Fredrik Franson

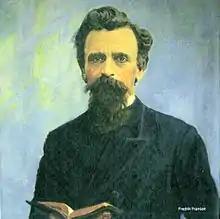
Fredrik Franson

Fredrik Franson (June 17, 1852 – August 2, 1908) was a Swedish-born American evangelical theologian, founder of The Evangelical Alliance Mission (TEAM), of Chicago, Illinois. He has been called "Moody's Swedish disciple".